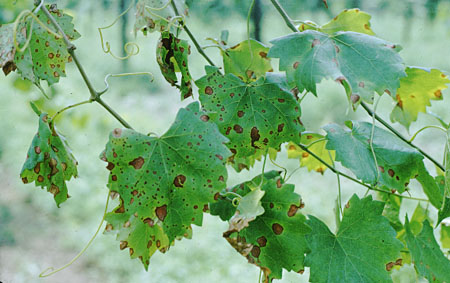
Labels: grape leaf black rot, grape leaf black rot, grape leaf black rot, grape leaf black rot, grape leaf black rot, grape leaf black rot, grape leaf black rot, grape leaf black rot, grape leaf black rot, grape leaf black rot, grape leaf black rot